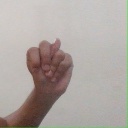
अक्षर: न